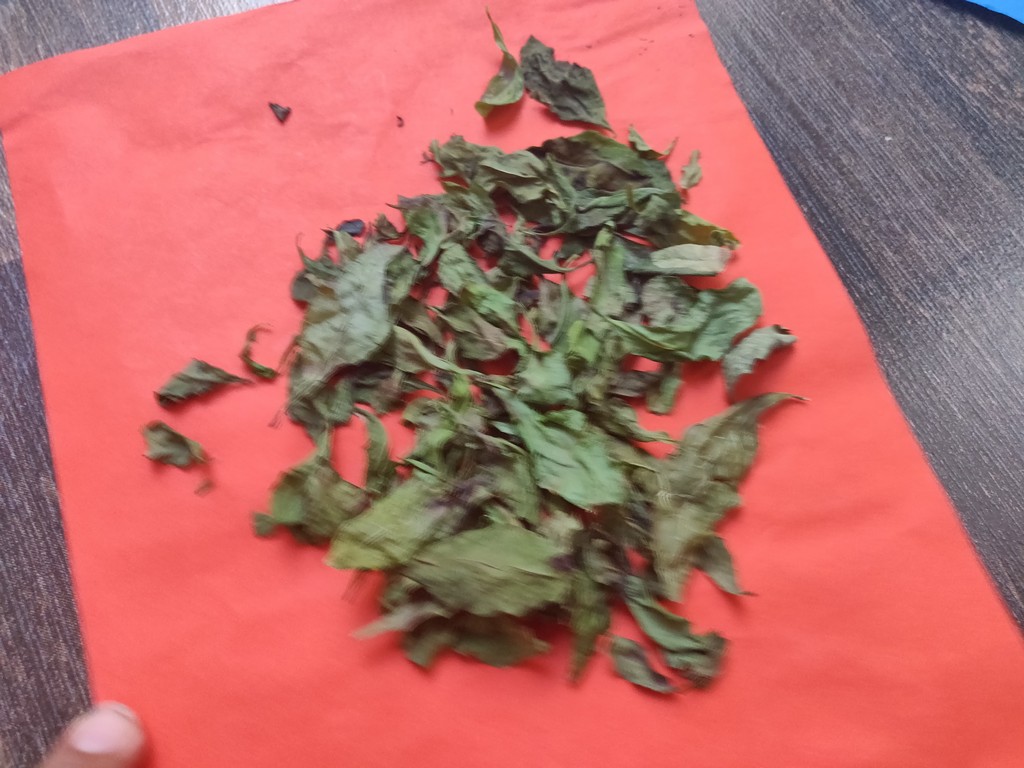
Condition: Dried
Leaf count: multiple
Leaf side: unknown